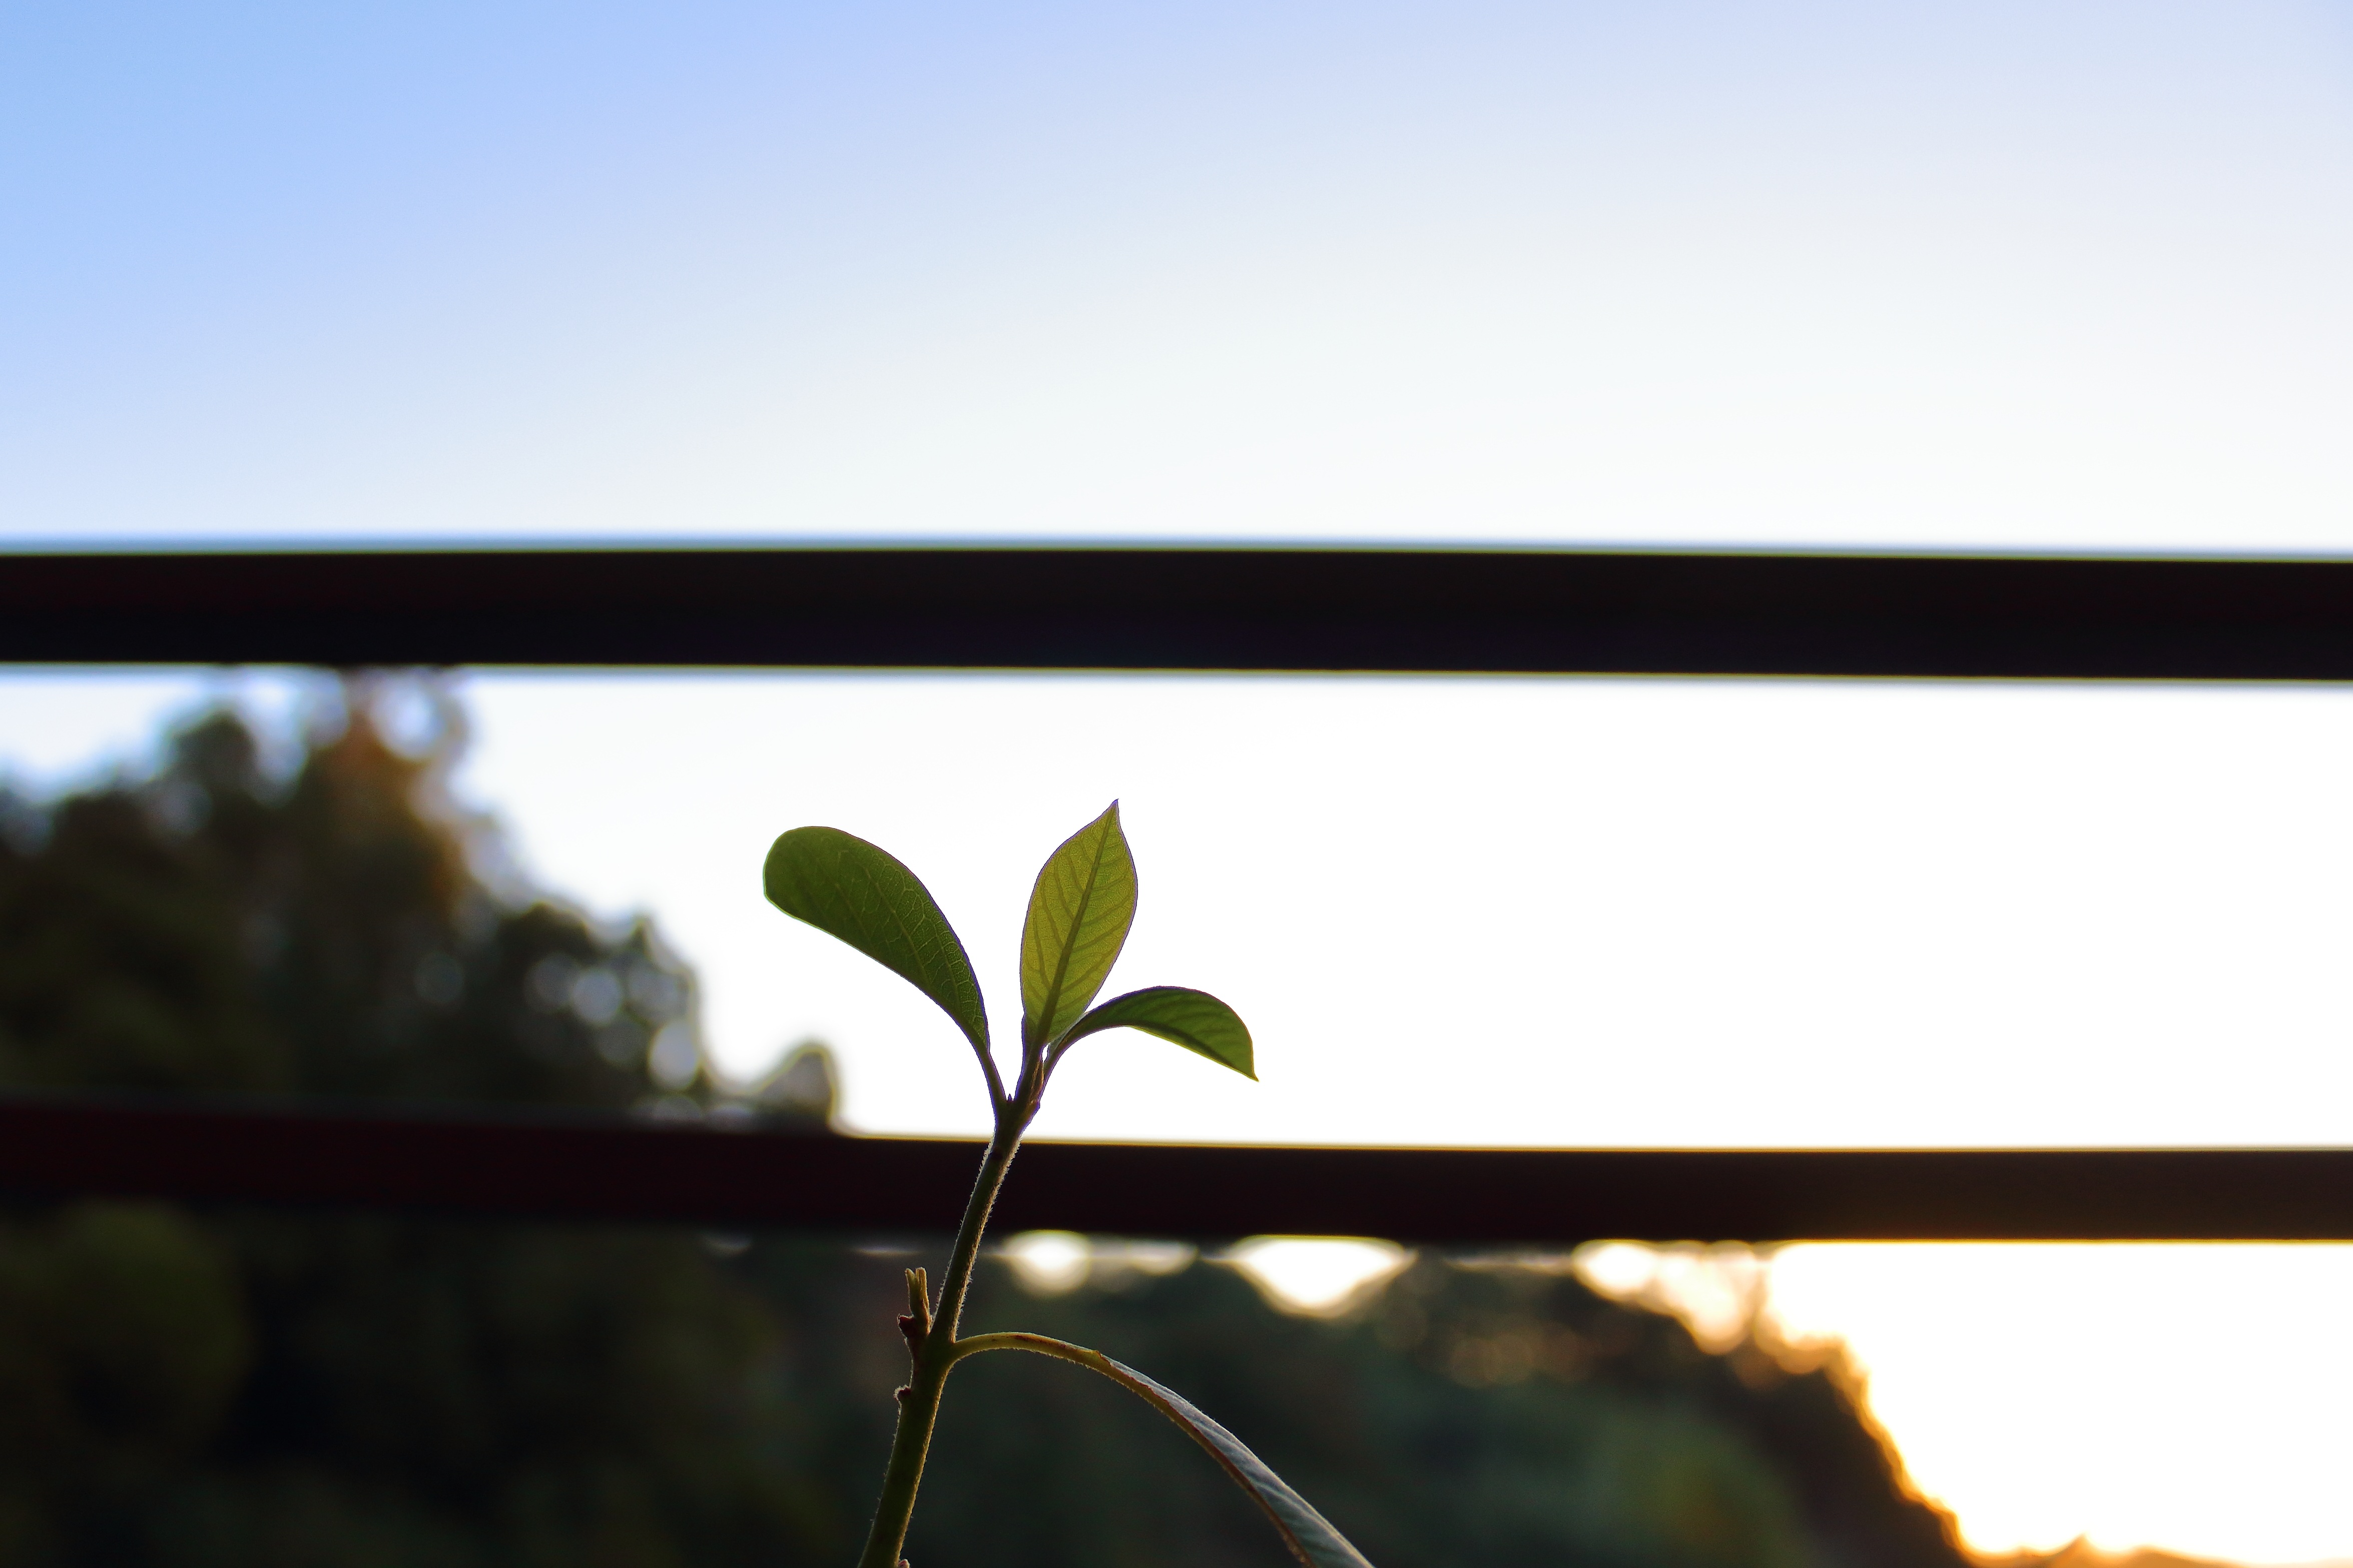
tree, nature, branch, plant, sky, sunlight, morning, leaf, flower, line, green, reflection, life